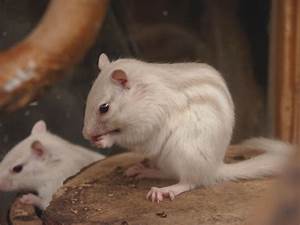
Label: squirrel